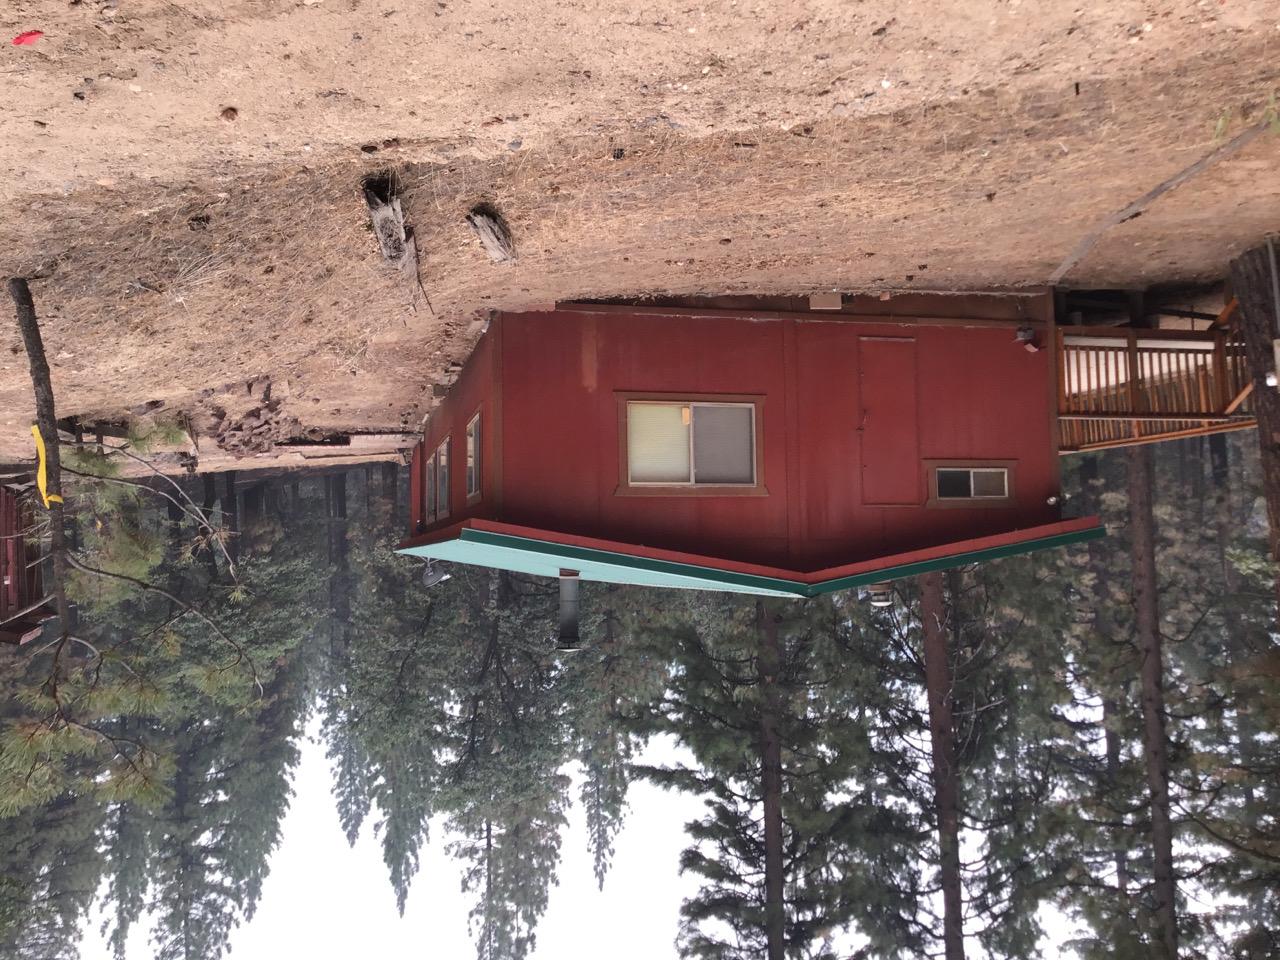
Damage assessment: no_damage